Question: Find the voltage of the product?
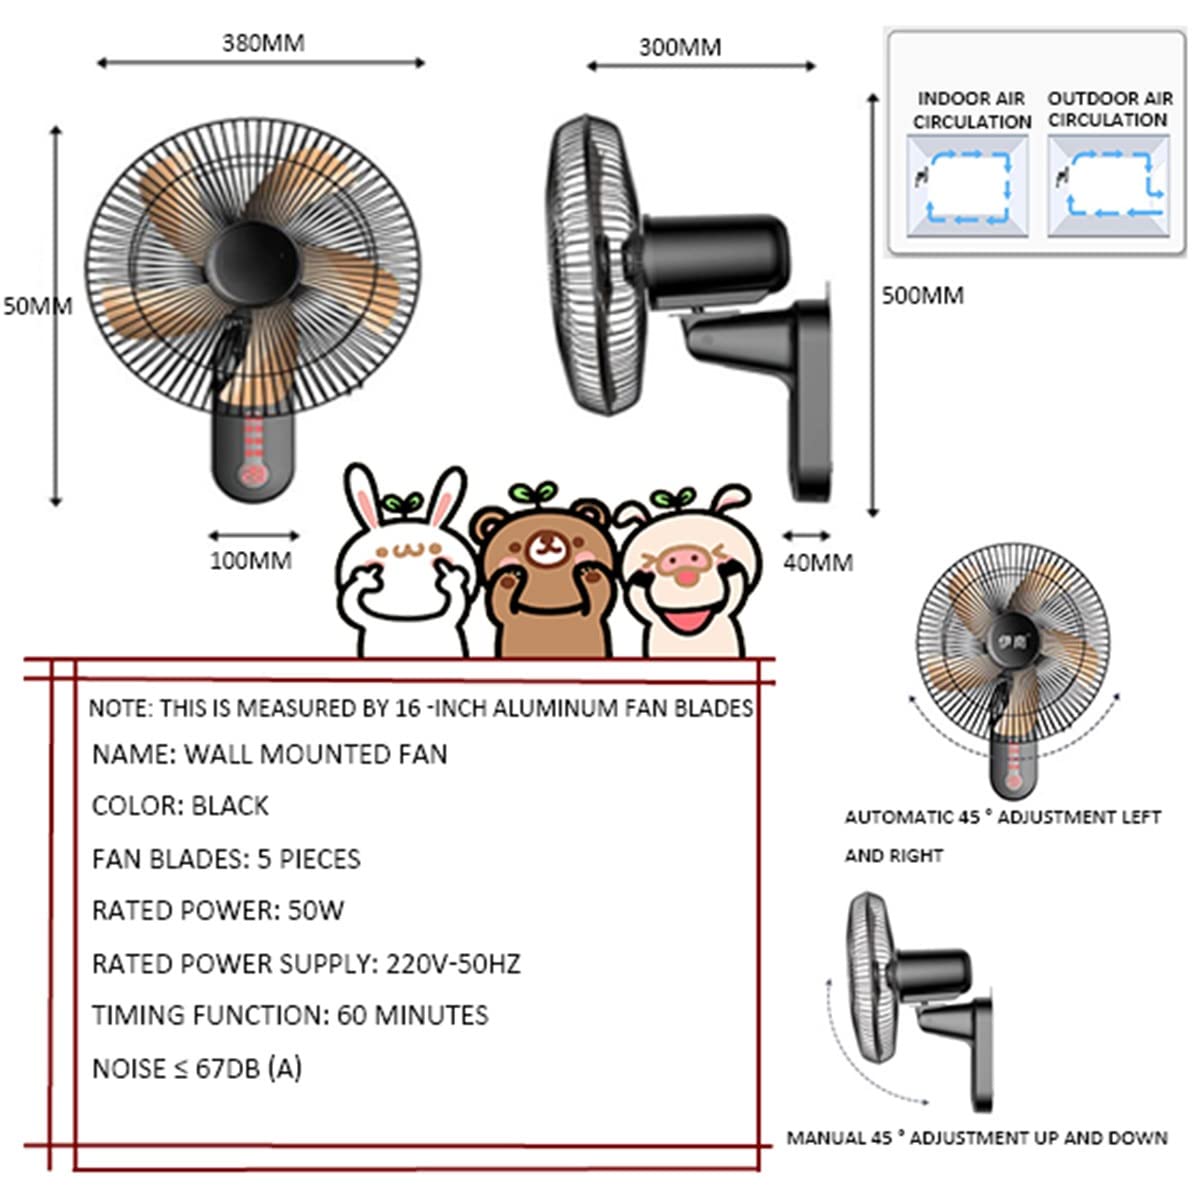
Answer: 220.0 volt